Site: brandenburg
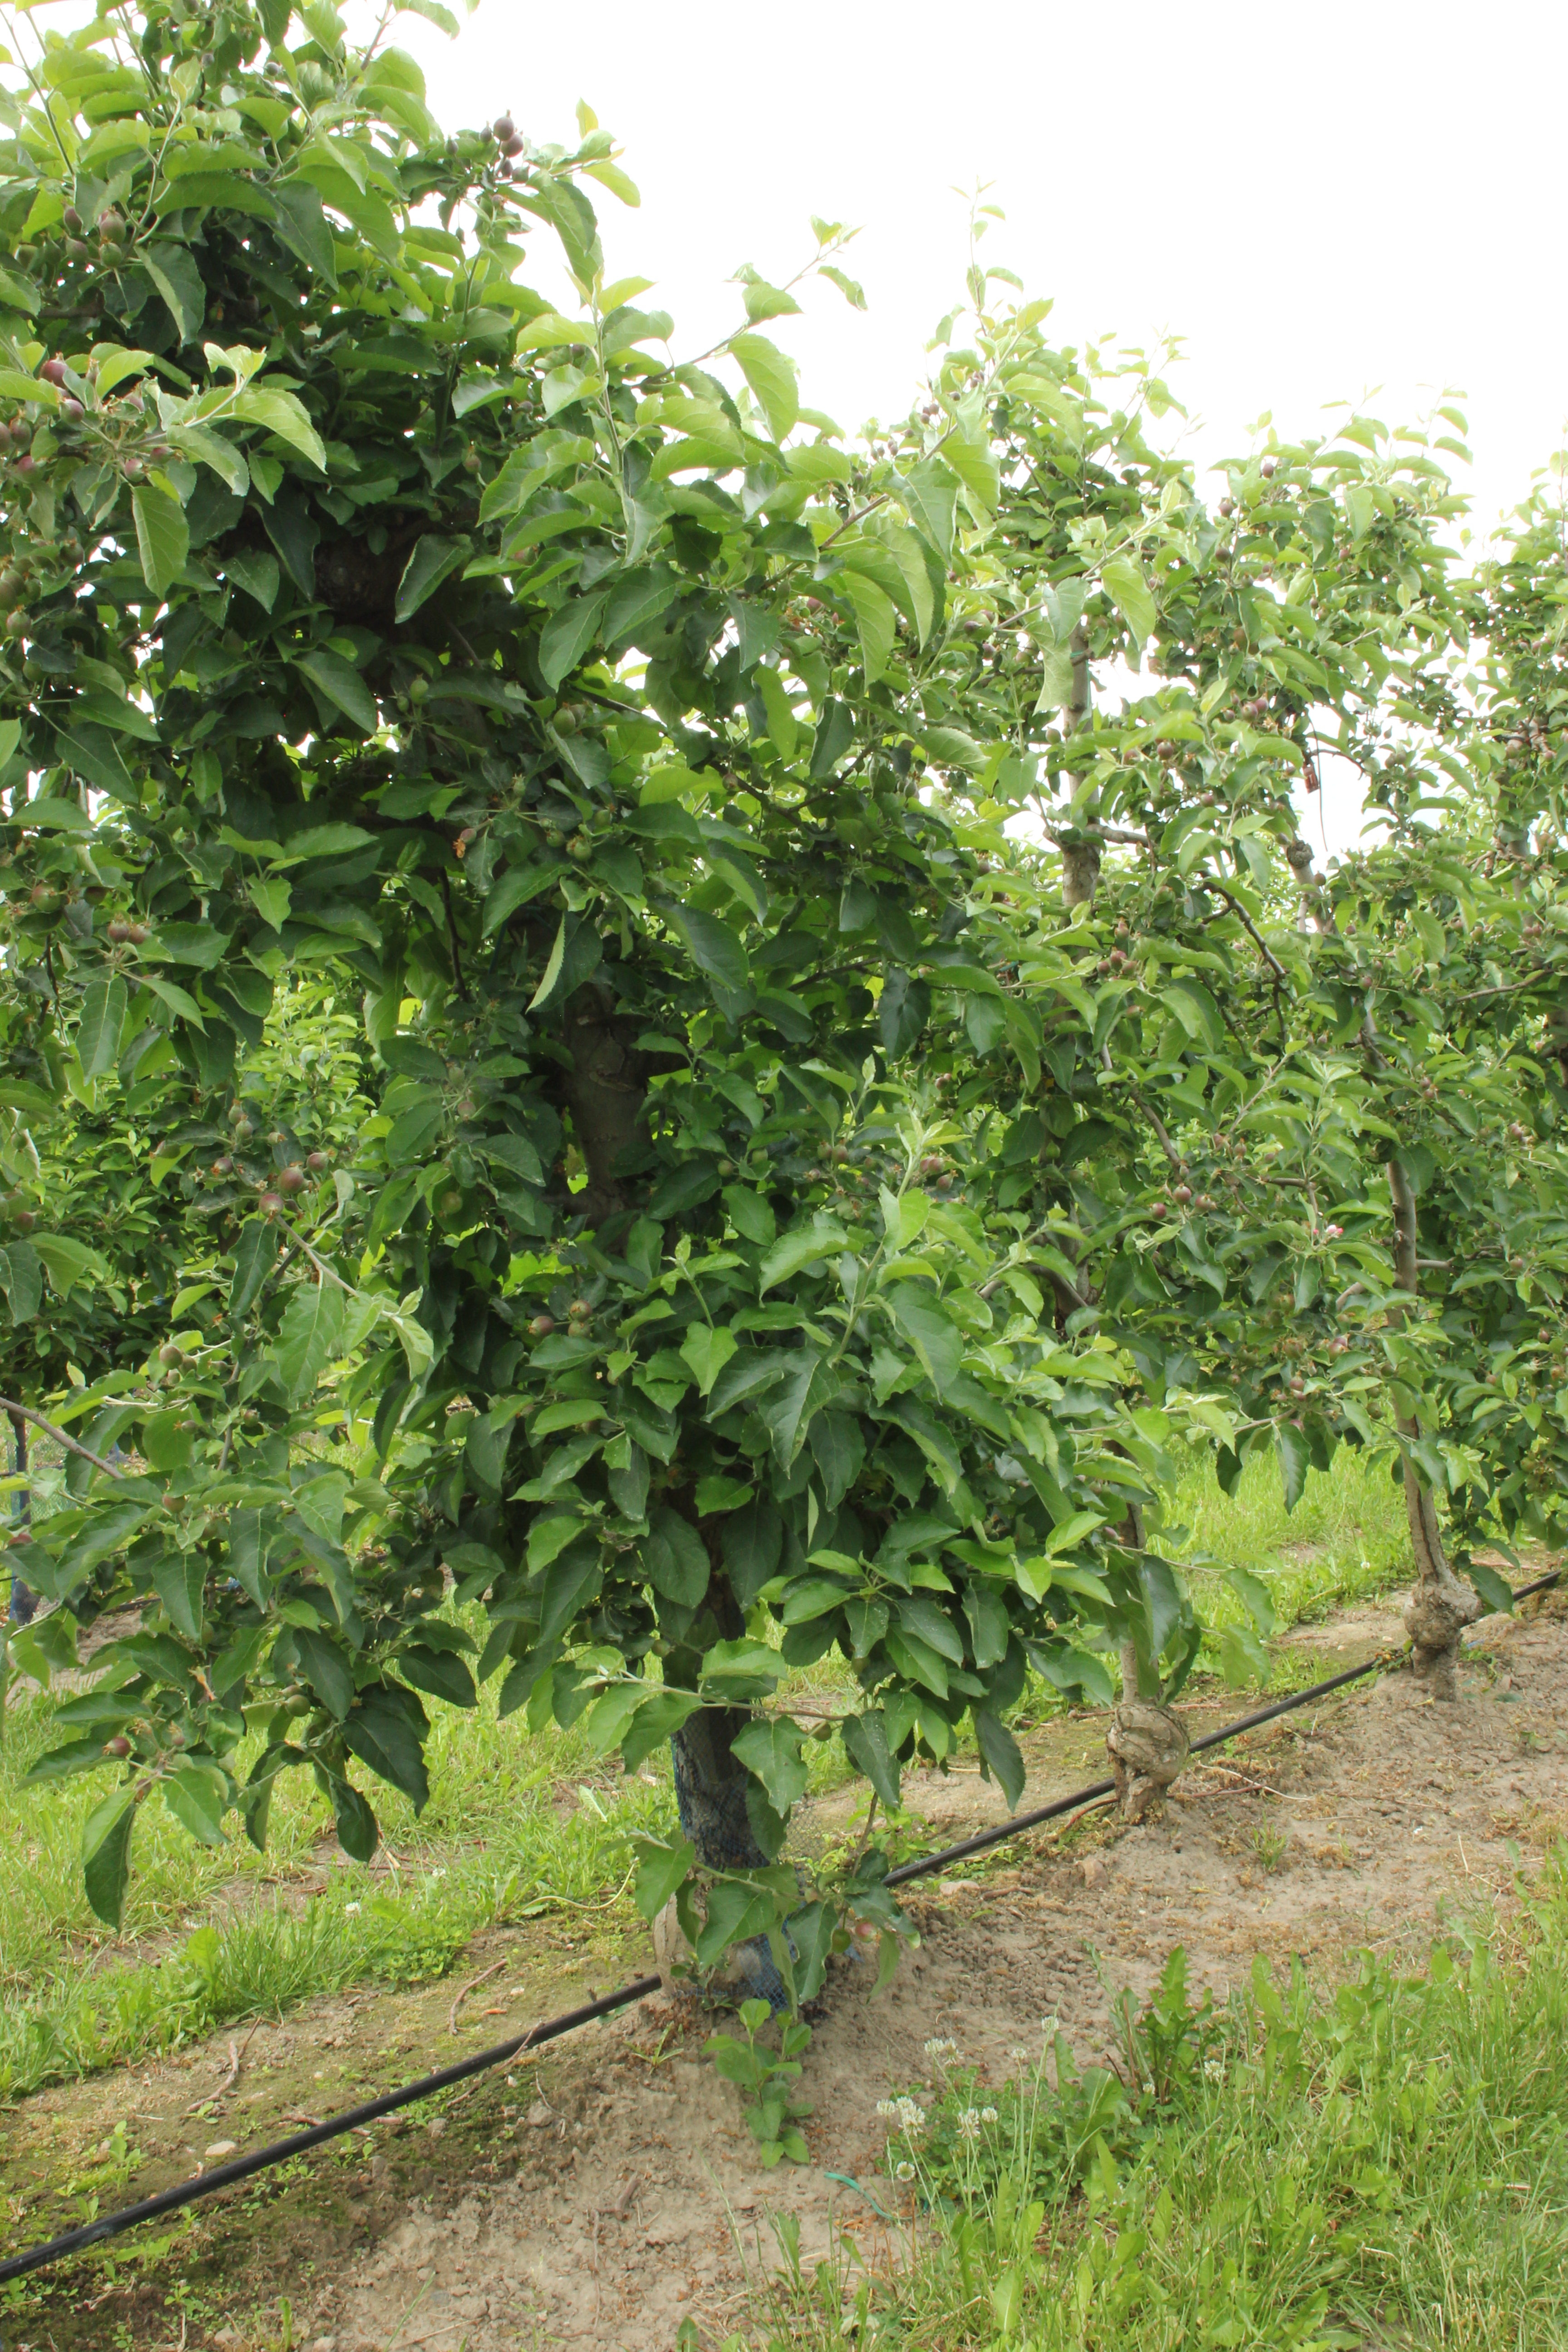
Growth stage (BBCH 72): Development of fruit